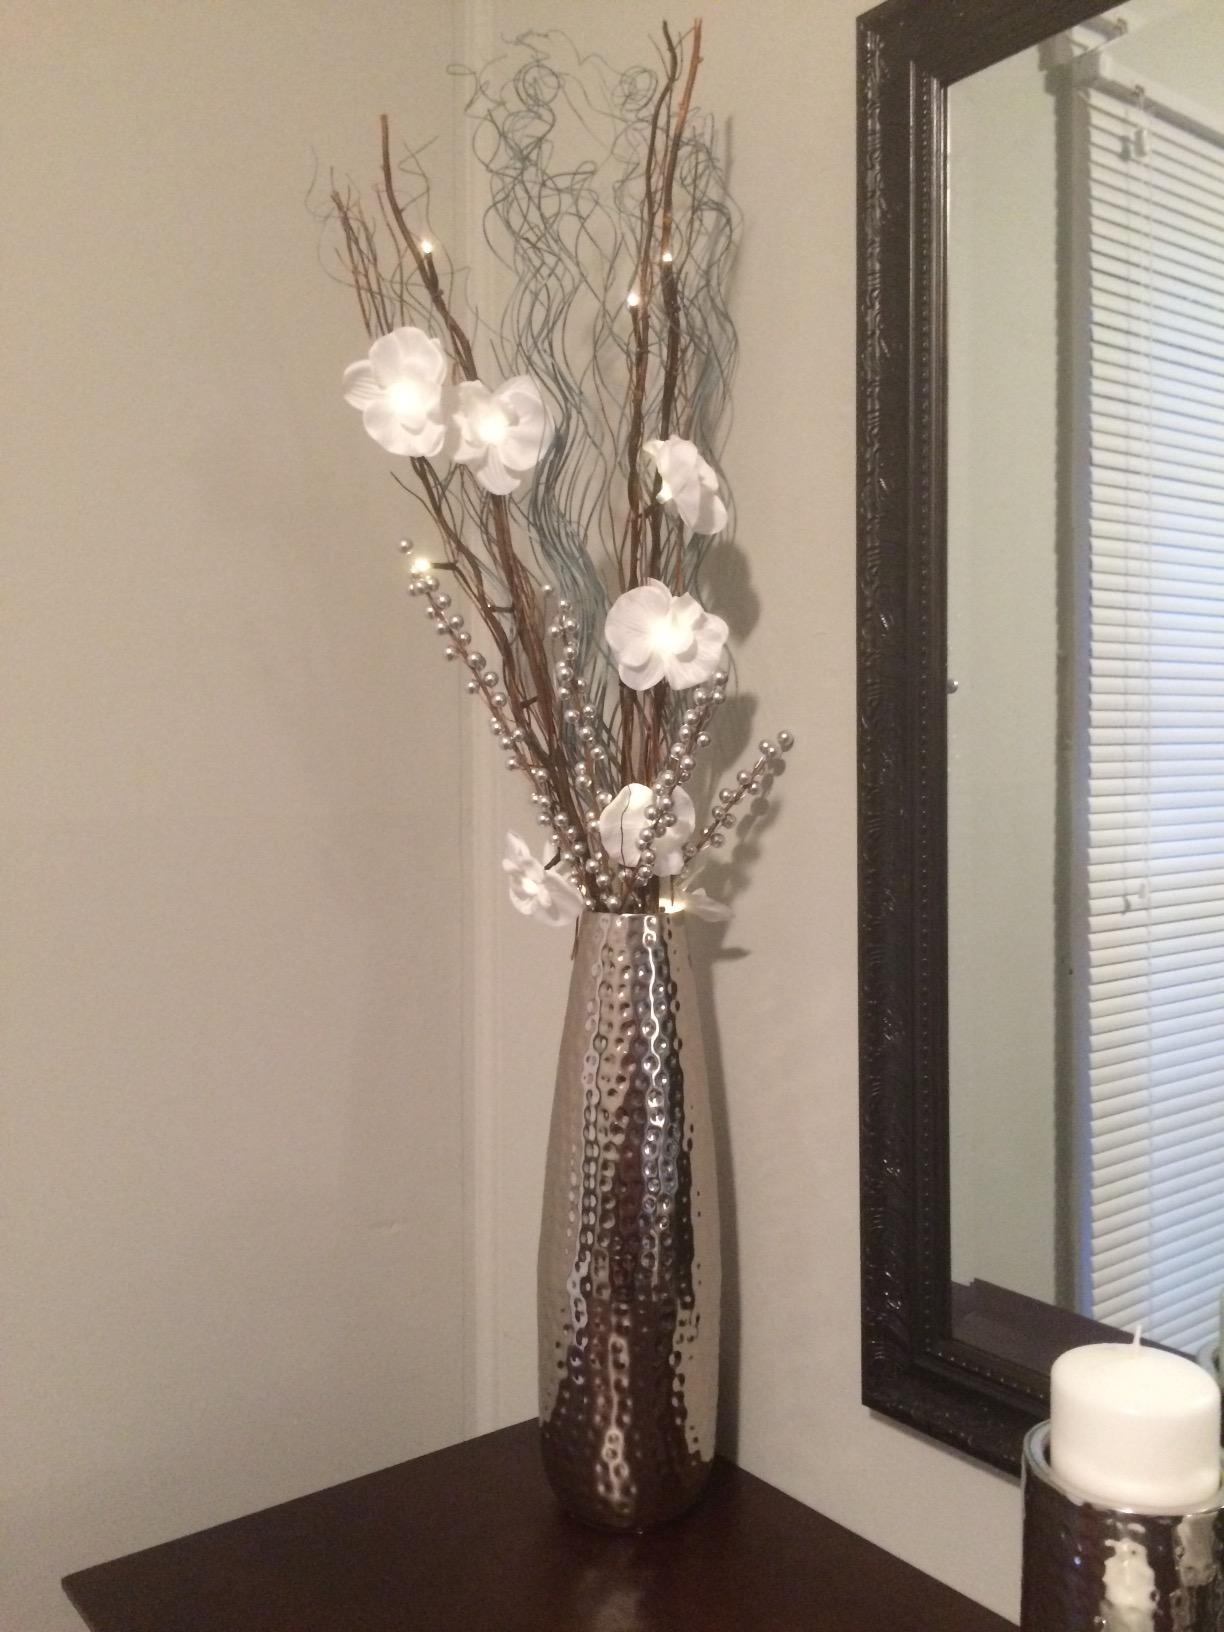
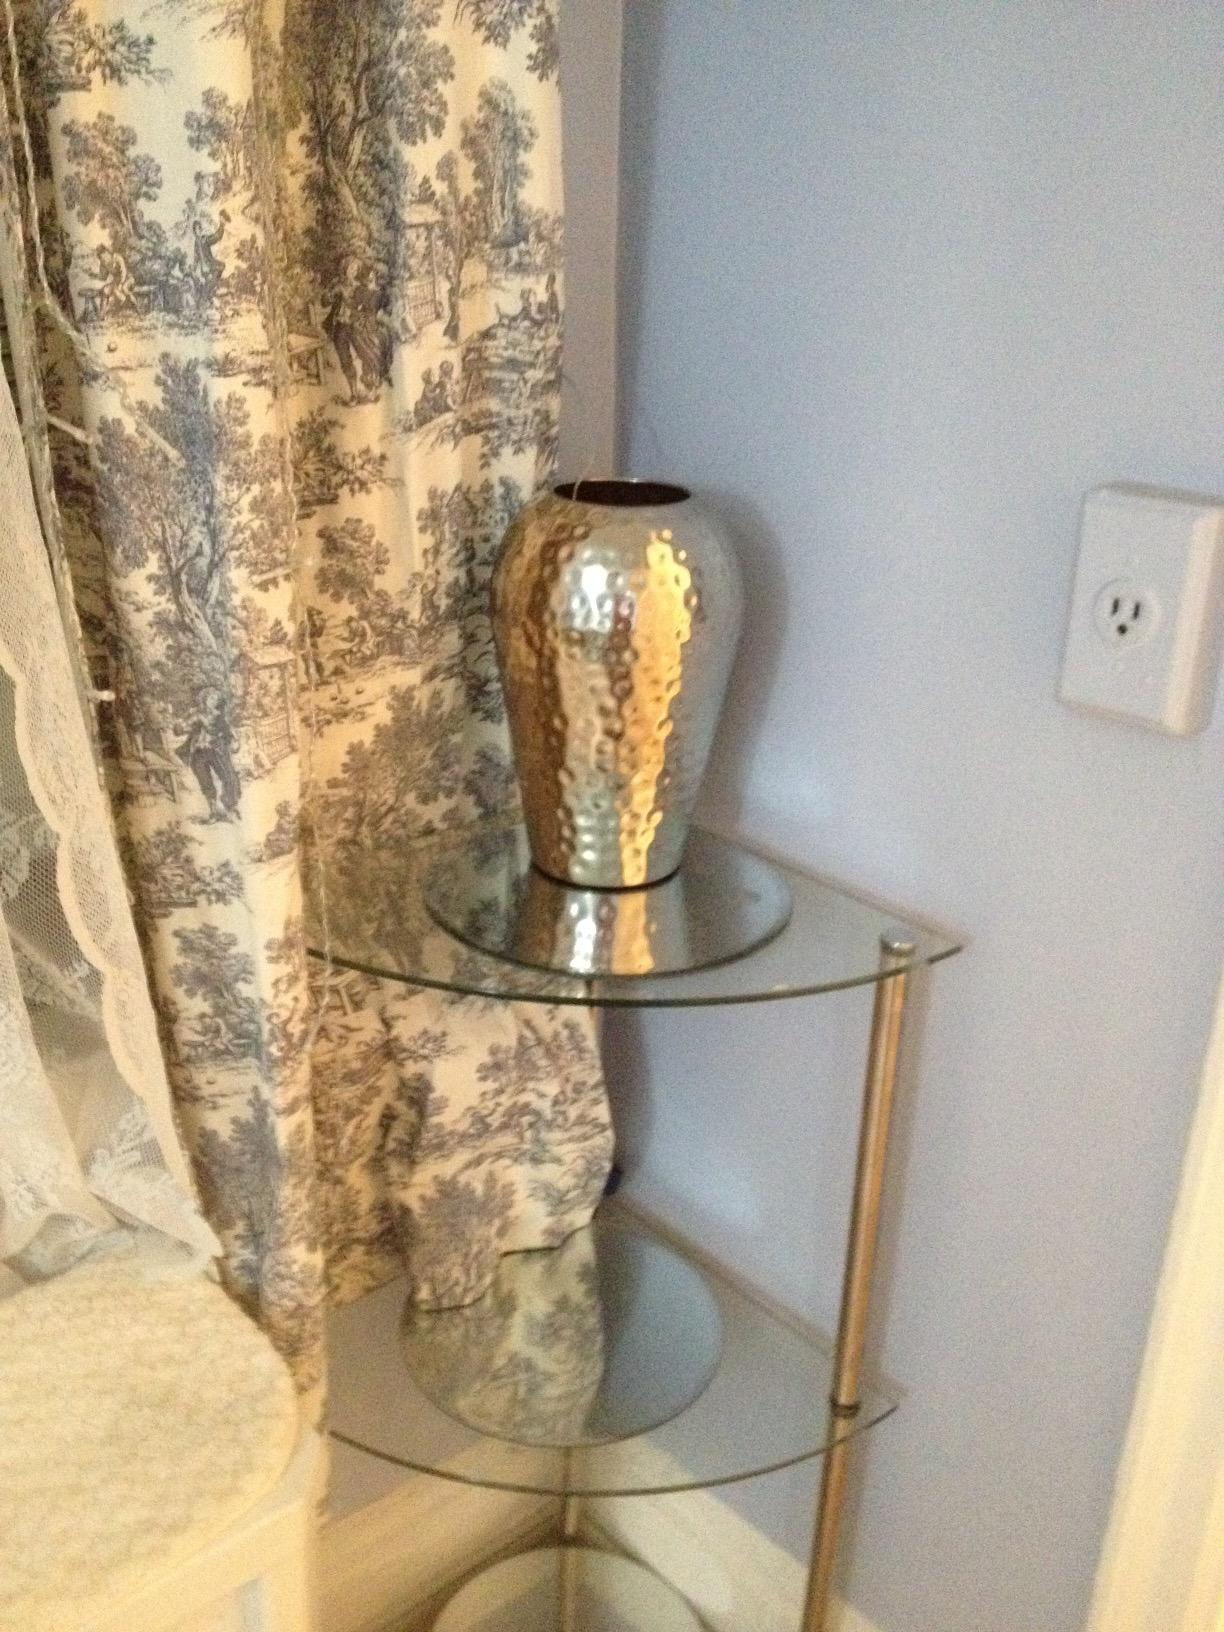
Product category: vase
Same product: no